TrekStor

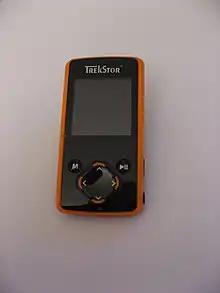
TrekStor MP3 Player i.Beat move S 4Gb

The company is primarily known for its MP3 players, hard disk drives, tablet computers and USB flash drives. TrekStor is a well-known brand of digital media players in Germany.